David Stucke

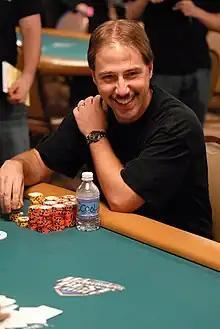
Stucke at the 2007 World Series of Poker

He graduated from Carnegie Mellon University, and received advanced degrees from Iowa State University and Pennsylvania State University. He lives in Henderson, Nevada.